Saint-Malo

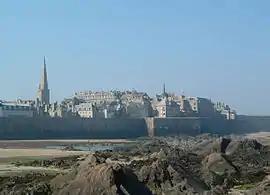
Walled city

Saint-Malo (Gallo:) is a historic French port in Ille-et-Vilaine, Brittany.